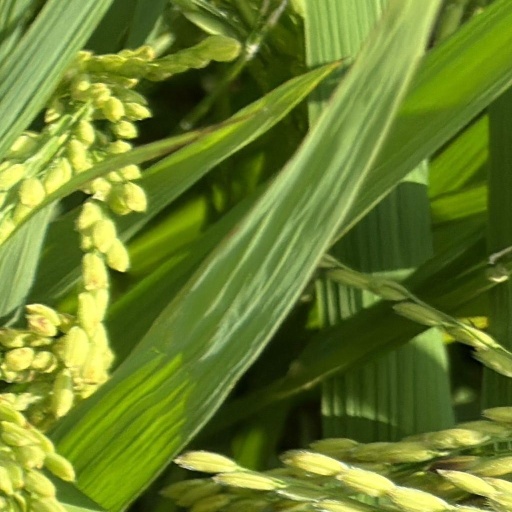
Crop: rice